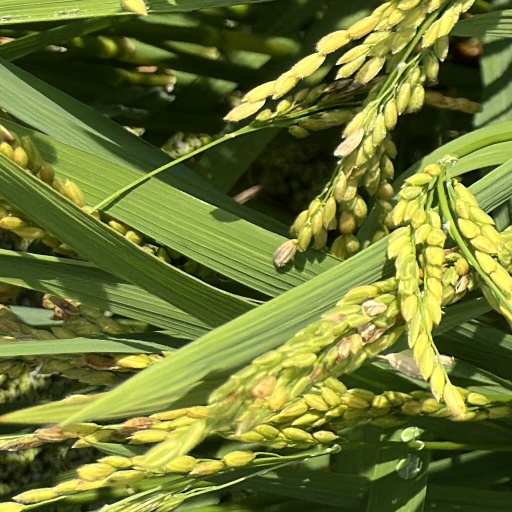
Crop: rice